Gabriel Heinze

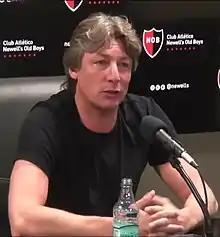
Heinze in 2022

Gabriel Iván Heinze (born 19 April 1978) is an Argentine football coach and former player who is currently an assistant coach at Premier League club Arsenal. As a player, he operated as a defender, either as a left-back or a centre-back.